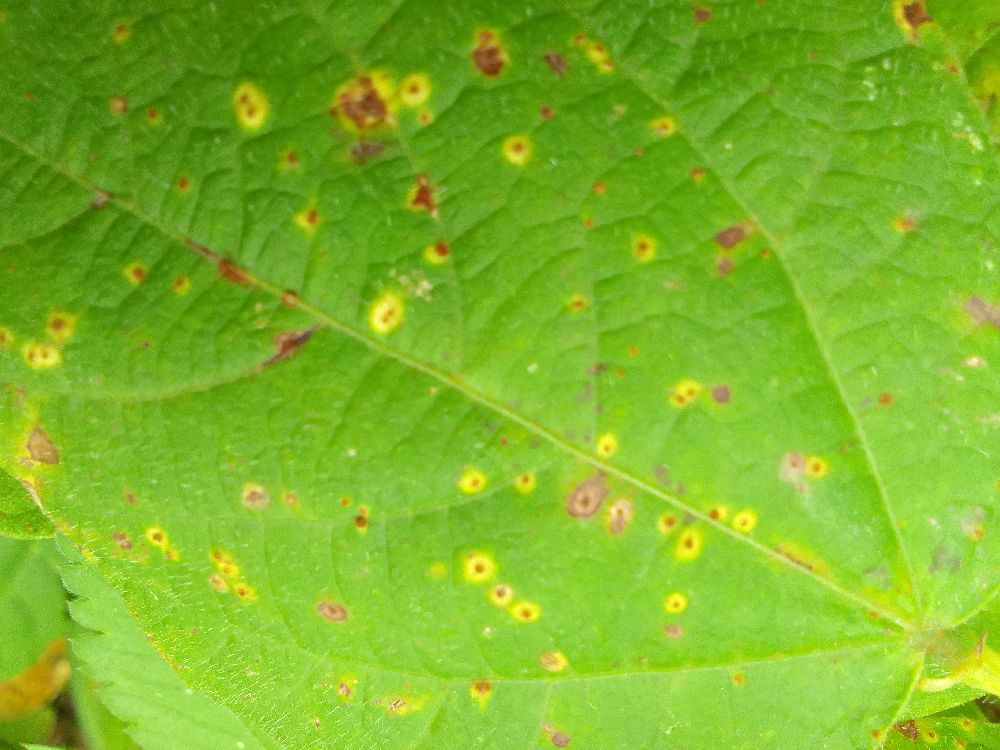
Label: rust